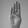
ASL letter: B